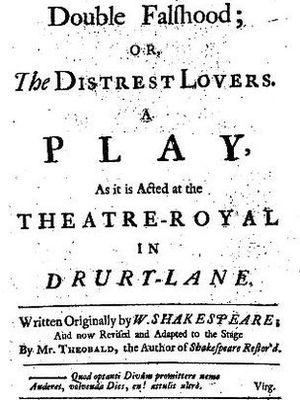
Double Faleshood ou Double Falshood est une pièce de théâtre publiée en 1727 par l'écrivain et dramaturge britannique Lewis Theobald et attribuée par Theobald à William Shakespeare.